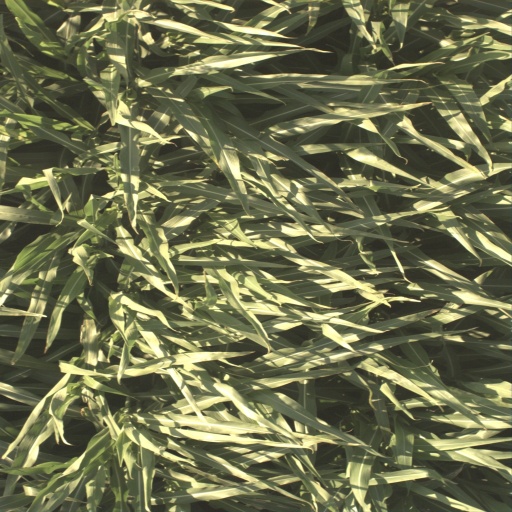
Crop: sorghum